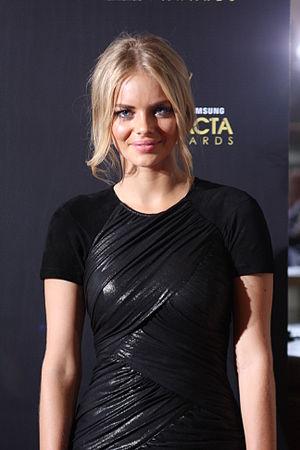
Samara Weaving est une actrice et mannequin australienne, née le 23 février 1992 à Adélaïde en Australie-Méridionale.